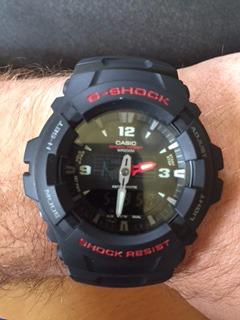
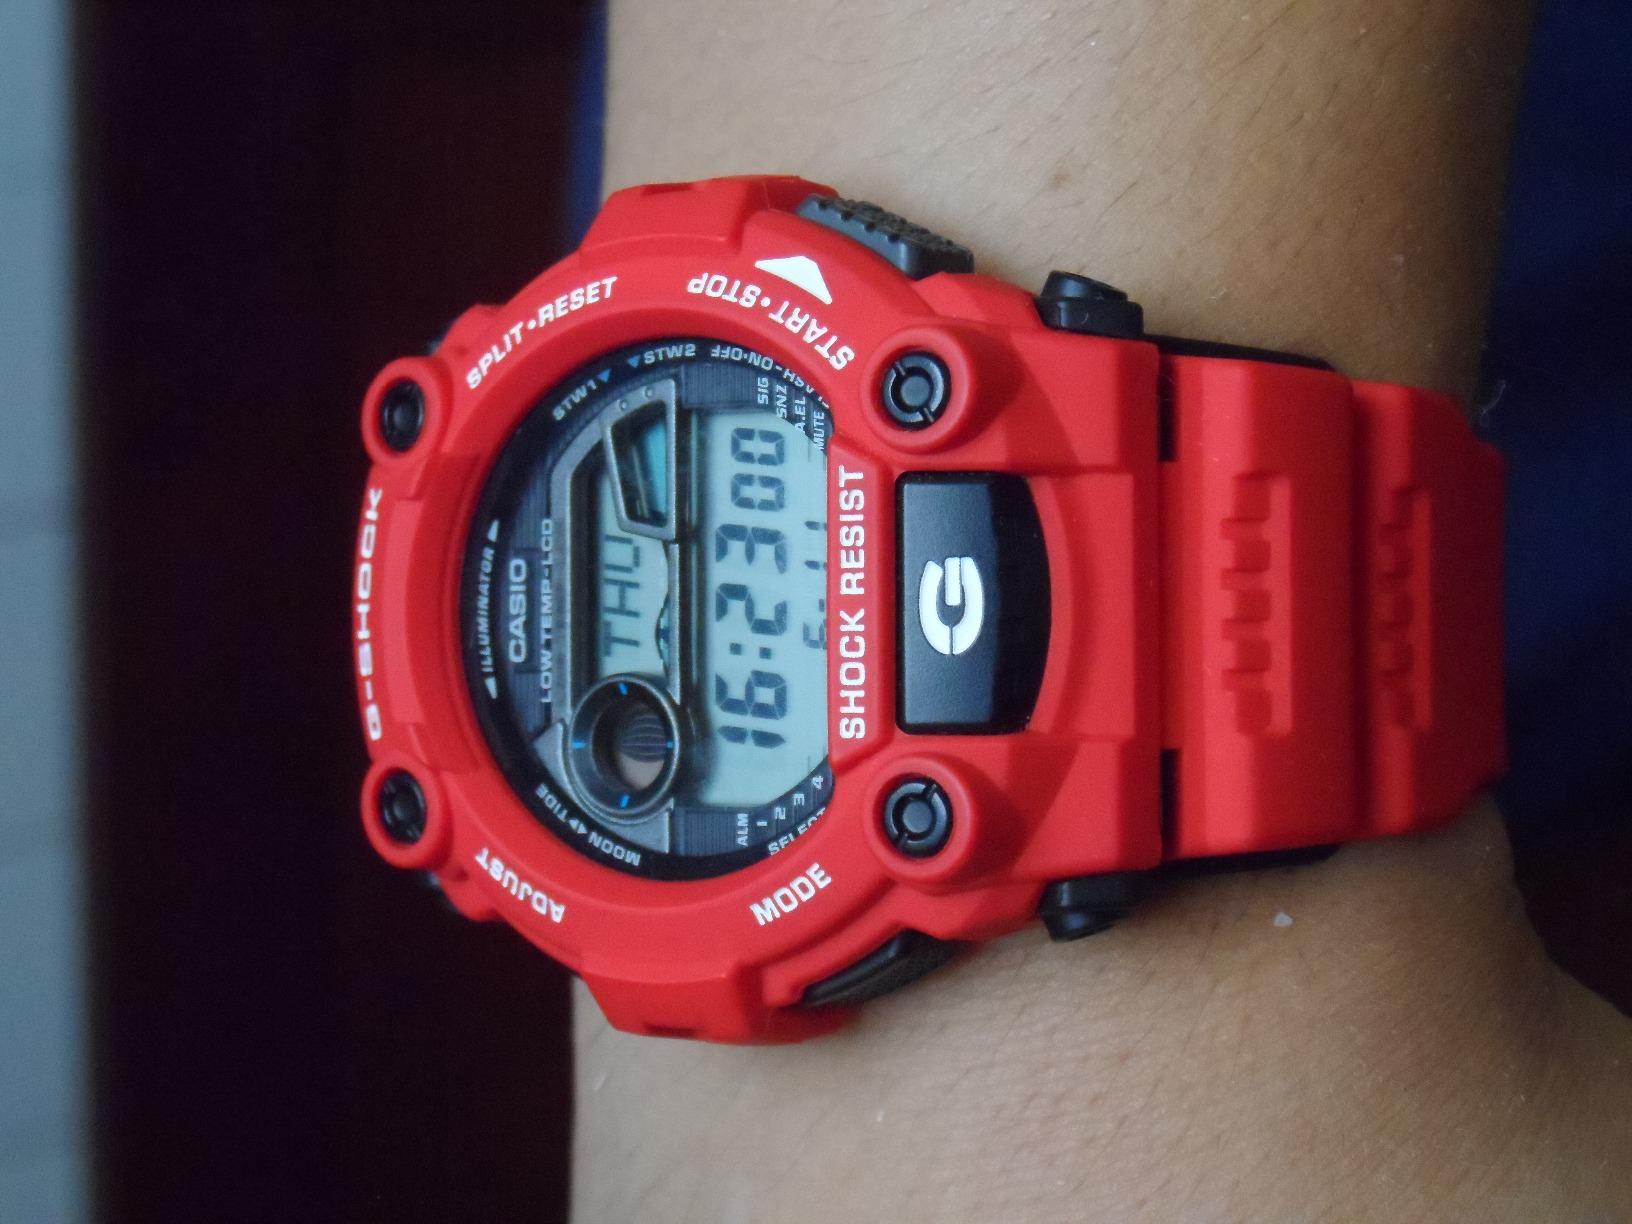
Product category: accessories_watch
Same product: no